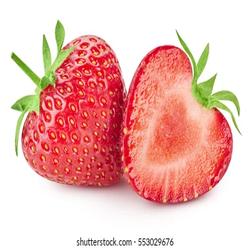
Label: Strawberry